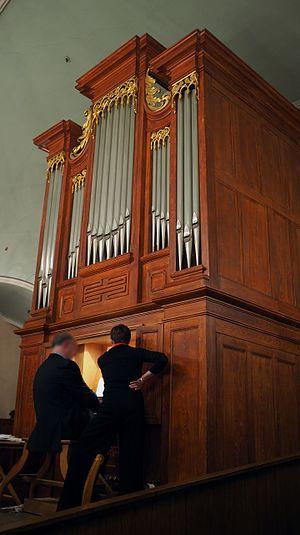
Orgue de l'église de la Visitation de la Bienheureuse-Vierge-Marie, Montréal. L'orgue original, datant des années 1800, fut probablement construit par Samuel Russel Warren, facteur de la Nouvelle-Angleterre établi à Montréal. Un nouvel instrument conserve les caractéristiques architecturales générales de l'ancien instrument. Une heureuse alliance entre les anciens et les nouveaux jeux confèrent à l'orgue un caractère unique.
L'église de la Visitation de la Bienheureuse-Vierge-Marie que l'on nomme aussi plus simplement l'église de la Visitation, est la seule église de style traditionnel québécois sur l'île de Montréal. Construite en pierres des champs entre 1749 et 1751, elle est la plus ancienne église de Montréal encore debout. La façade, modifiée entre 1850 et 1870, est en pierres de taille. Elle est située au 1847, boulevard Gouin Est, au Sault-au-Récollet dans l'arrondissement Ahuntsic-Cartierville, à Montréal.